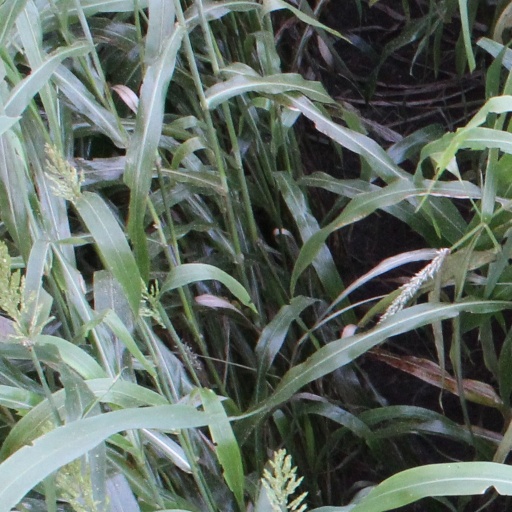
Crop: sorghum